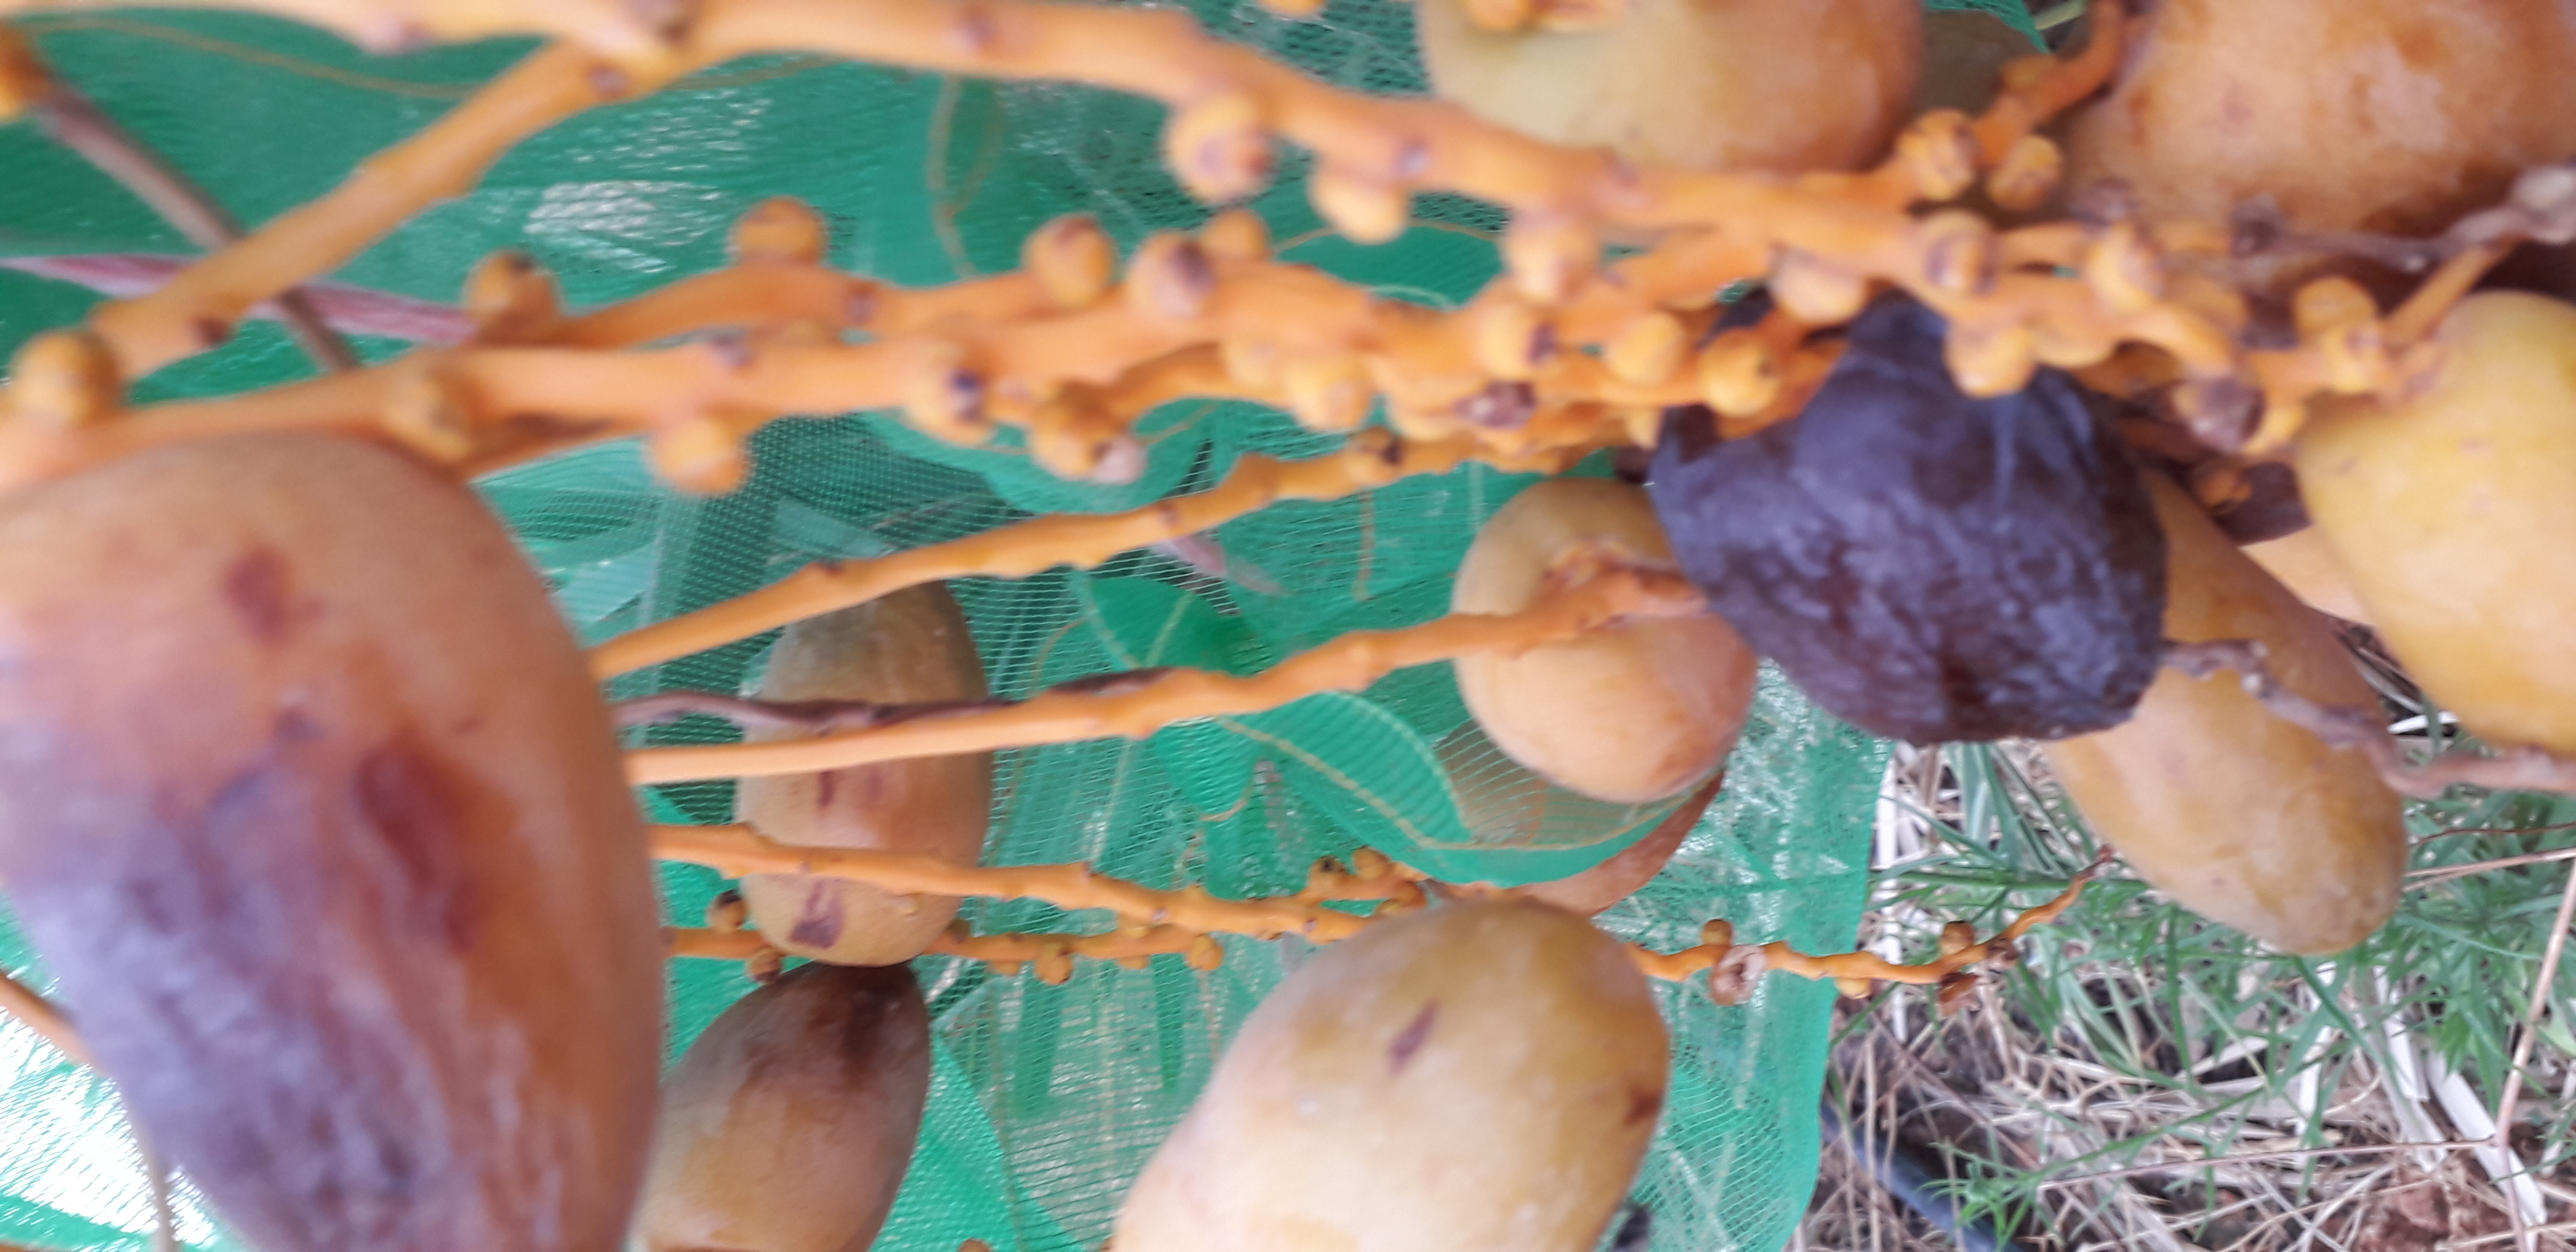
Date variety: Boumajhoul